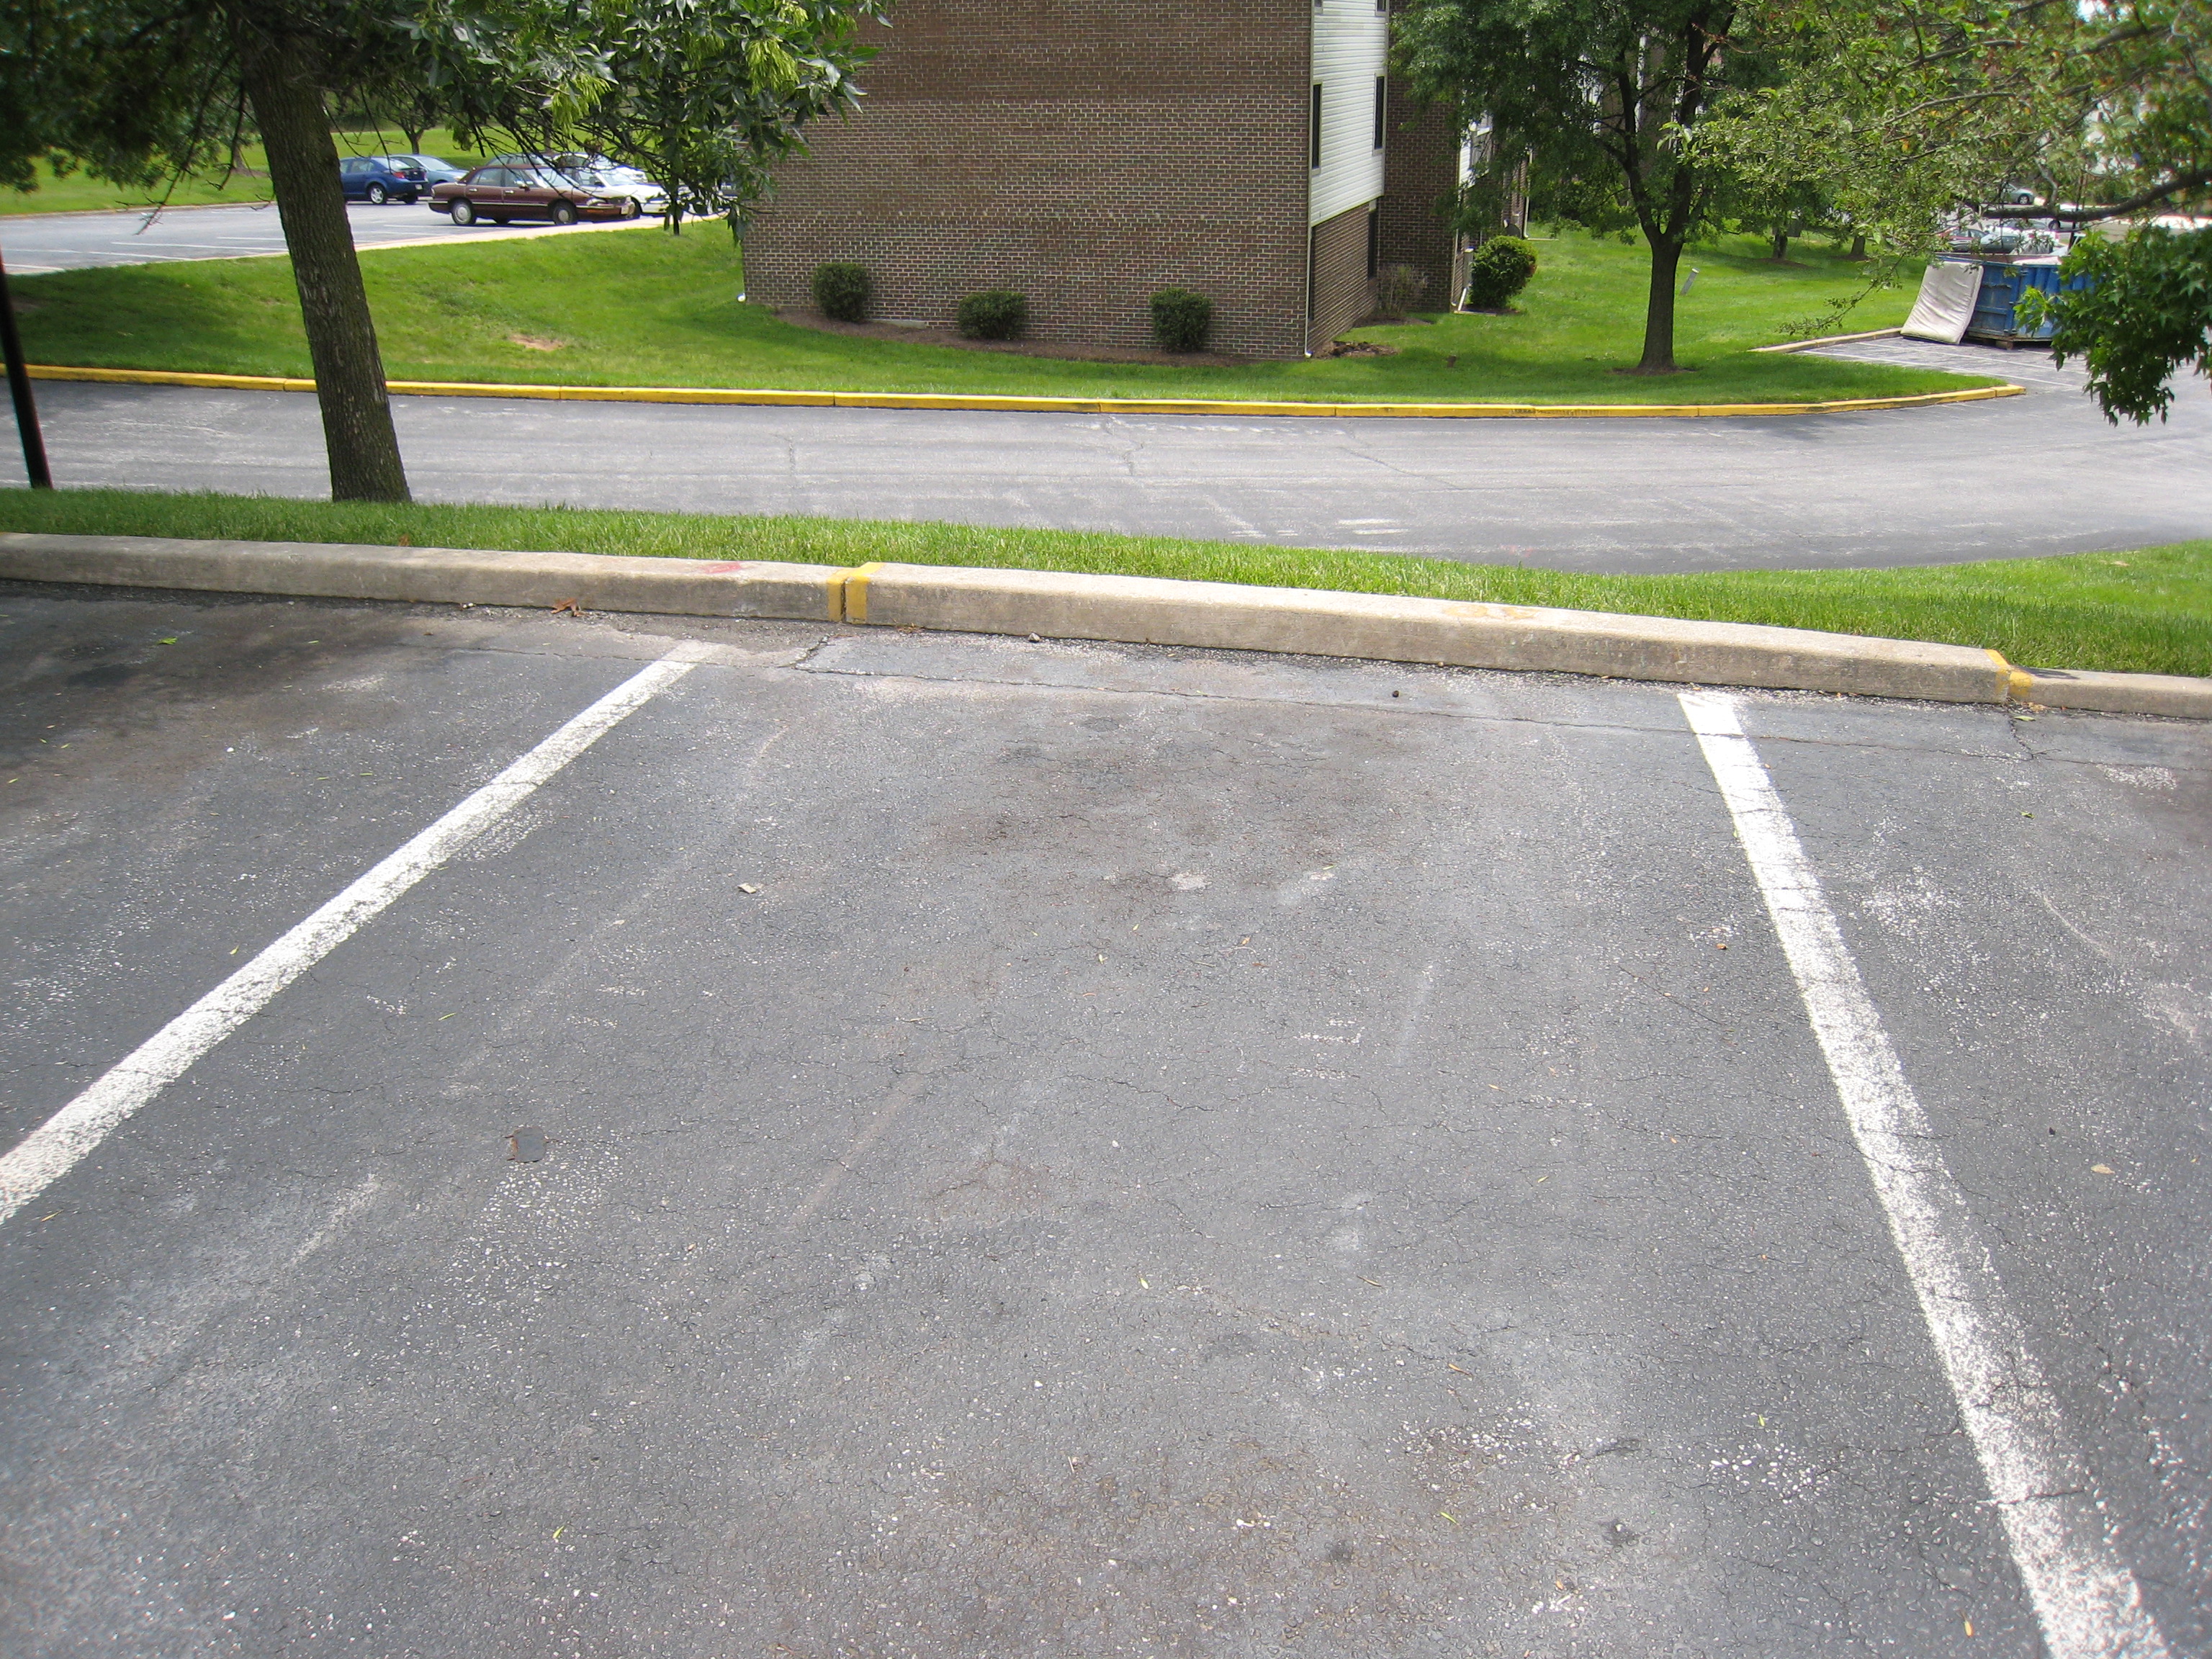
pedestrian, road, street, sidewalk, parking, asphalt, lane, parking lot, public space, infrastructure, story, zebra crossing, dominoe, 366photos, driveway, neighbourhood, pedestrian crossing, road surface, residential area